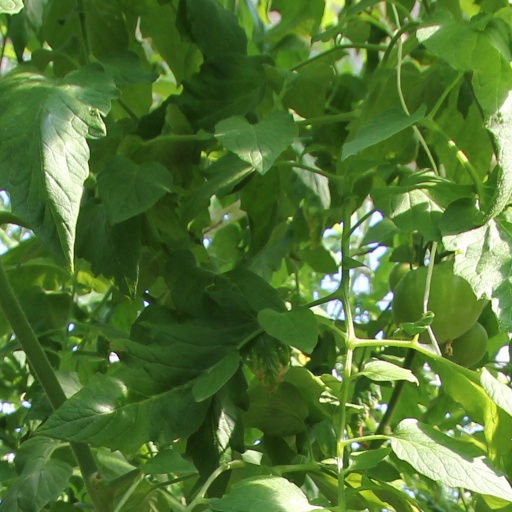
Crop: tomato